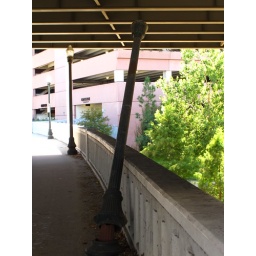
Houston Texas Downtown under a bridge with light pole 2009